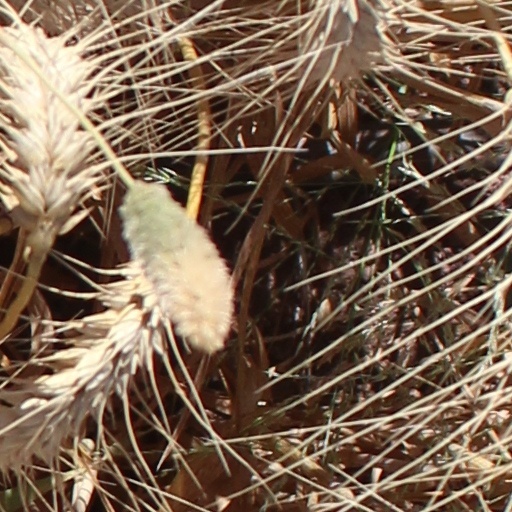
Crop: wheat